Chair

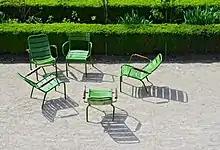
Metal chairs in the Tuileries Garden, Paris, France

Chairs can be made from wood, metal, or other strong materials, like stone or acrylic. In some cases, multiple materials are used to construct a chair; for example, the legs and frame may be made from metal and the seat and back may be made from plastic. Chairs may have hard surfaces of wood, metal, plastic, or other materials, or some or all of these hard surfaces may be covered with upholstery or padding. The design may be made of porous materials, or be drilled with holes for decoration; a low back or gaps can provide ventilation. The back may extend above the height of the occupant's head, which can optionally contain a headrest. Chairs can also be made from more creative materials, such as recycled materials like cutlery and wooden play bricks, pencils, plumbing tubes, rope, corrugated cardboard, and PVC pipe.